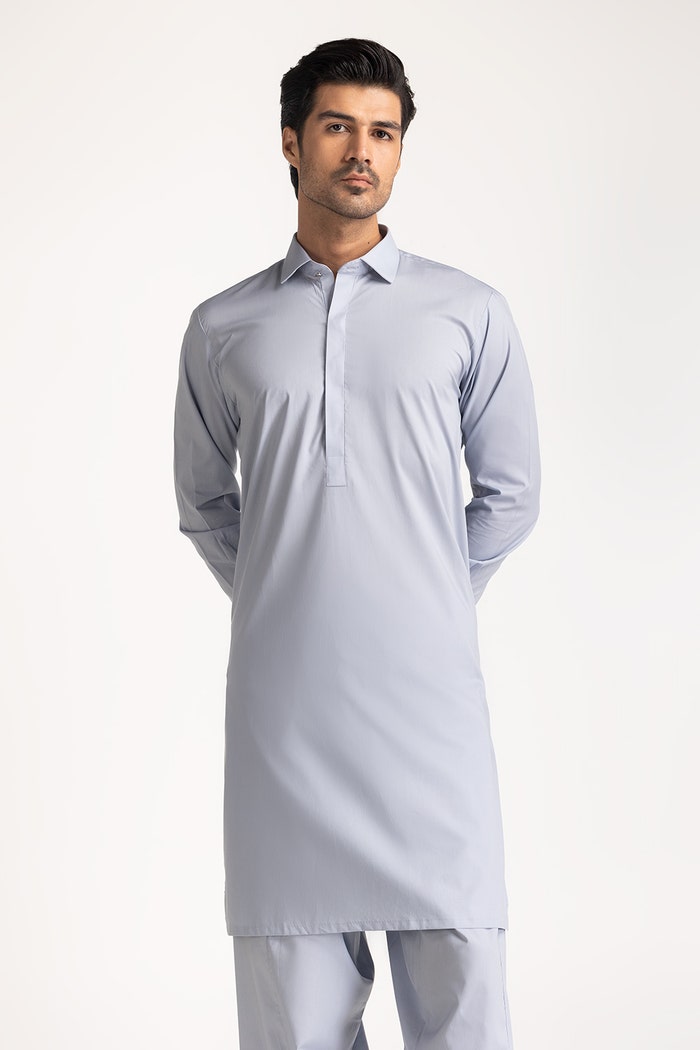
blue regular fit cotton pakistani tee